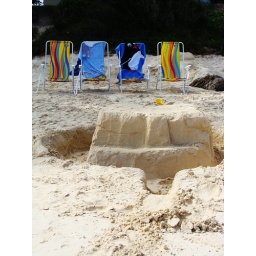
chairs in the sand